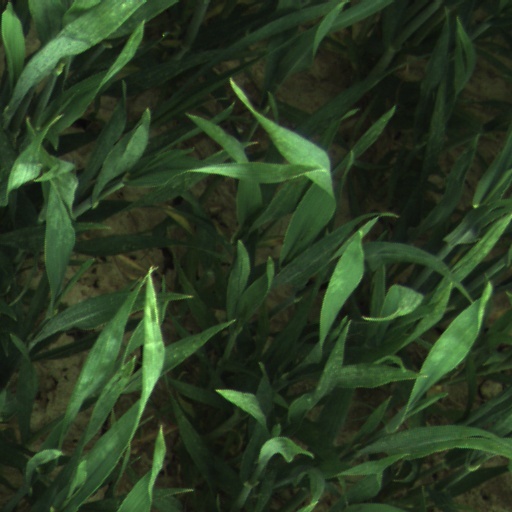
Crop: wheat